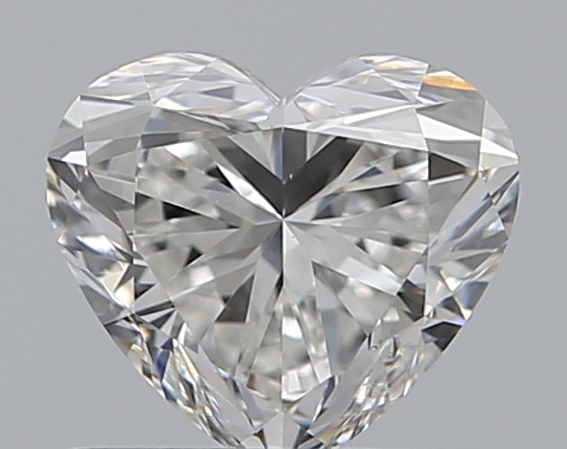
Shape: heart
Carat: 0.71
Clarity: VS1
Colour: G
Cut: EX
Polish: EX
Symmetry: EX
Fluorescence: N
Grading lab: GIA
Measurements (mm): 5.42 x 6.03 x 3.58